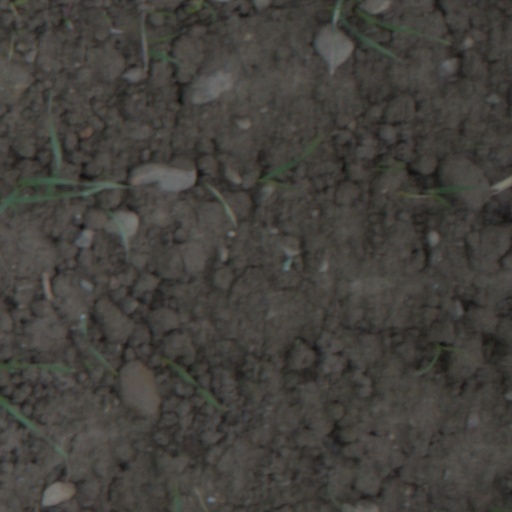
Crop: wheat